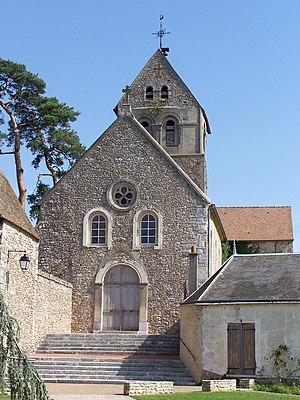
Bazainville est une commune française située dans le département des Yvelines en région Île-de-France.
Cet article recense les monuments historiques du nord des Yvelines, en France.